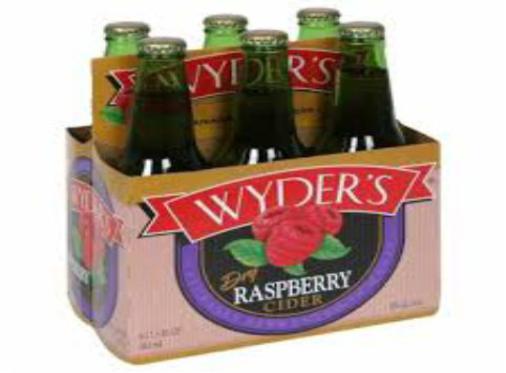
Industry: Food